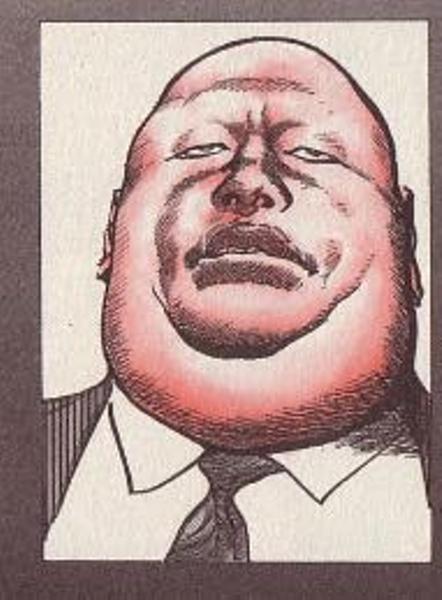
回答: あどで〜ぼくね〜。